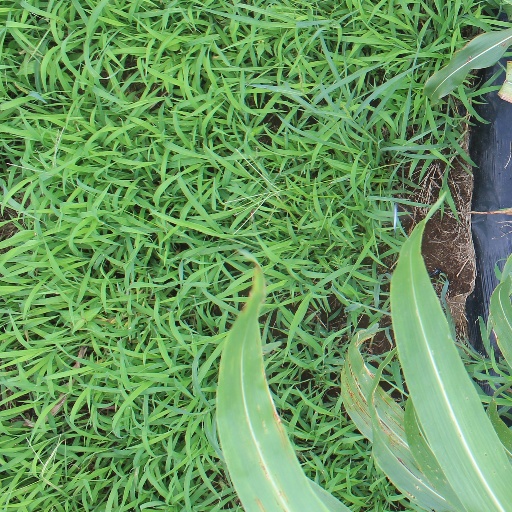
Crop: sorghum